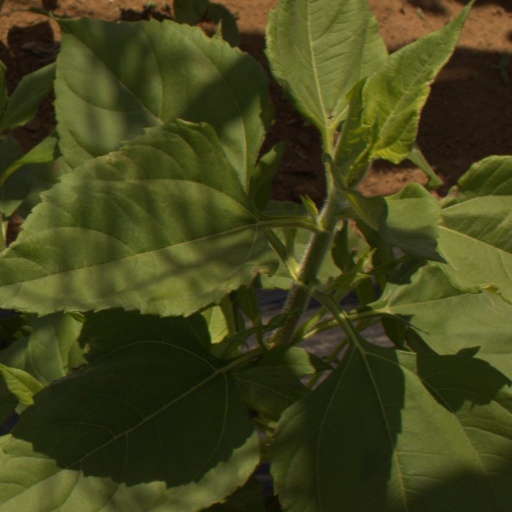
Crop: Jerusalem artichoke